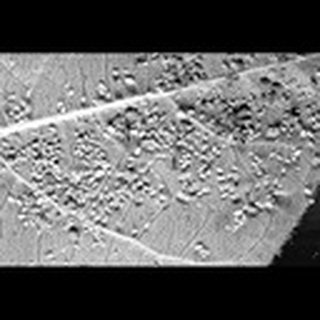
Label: cotton_aphids